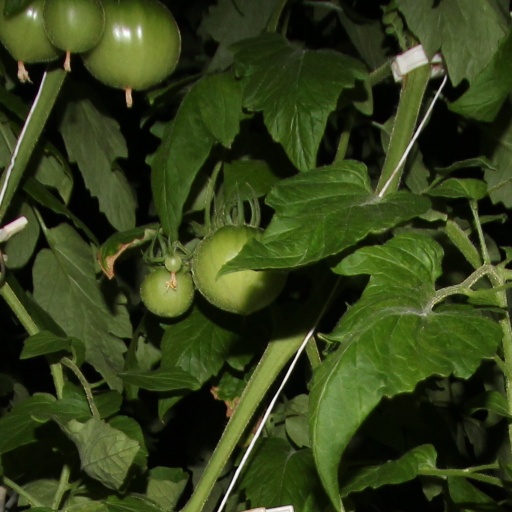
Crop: tomato